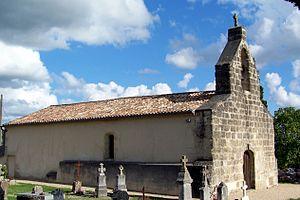
Église Saint-Martin de Neuffons (Gironde, France)
Neuffons est une commune du Sud-Ouest de la France, située dans le département de la Gironde.